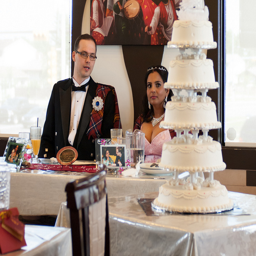
A bride and groom sitting at the head table behind an enormous cake.
the people are looking at the cake  on the other table.
A married couple sits together at their wedding.
A man and woman sitting at a table with a cake in front of them.
A few people are getting to know one another in affection.